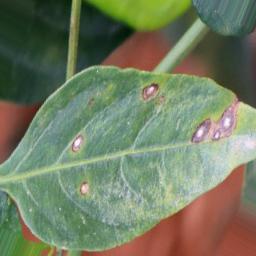
Label: cercospora